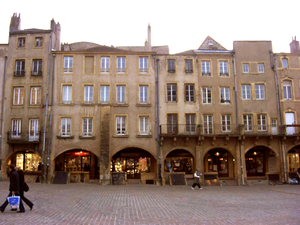
Place Saint-Louis à Metz. À l'arrière de la deuxième façade, le mur de fond de la parcelle conserve la forme d'une tour de l'ancienne enceinte d'origine romaine.
Metz, la préfecture du département de la Moselle en France, a une histoire enregistrée datant de plus de 3000 ans. Pendant ce temps, elle fut successivement un oppidum celtique, une ville gallo-romaine importante, capitale mérovingienne du royaume d'Austrasie, lieu de naissance de la dynastie carolingienne, berceau du chant grégorien et l'une des plus anciennes républiques de l'ère commune en Europe. Ville importante située au cœur de l’Europe et au carrefour de différentes cultures, Metz a connu de diverses manières une intégration dans l’empire romain, la période de christianisation, les déprédations barbares, les guerres de religion, la Révolution française, la Révolution industrielle, une annexion à l'empire allemand et la seconde guerre mondiale.